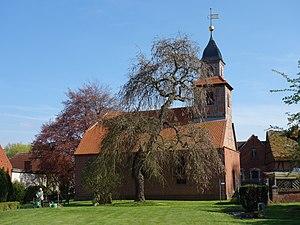
Vue du nord-nord-ouest de l'église de Wassersuppe, commune de Seeblick, arrondissement Pays de la Havel, état fédéral de Brandebourg, Allemagne Object location52°